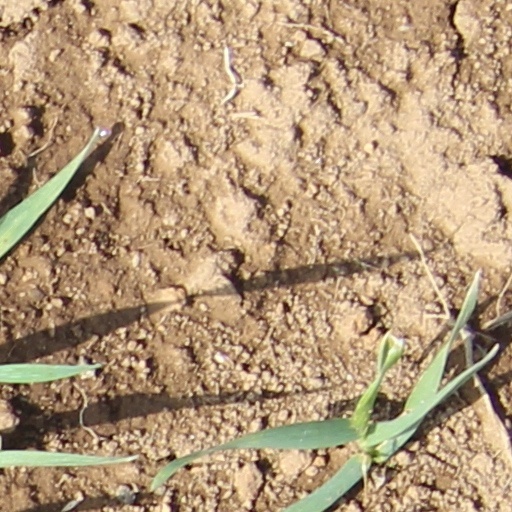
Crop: wheat